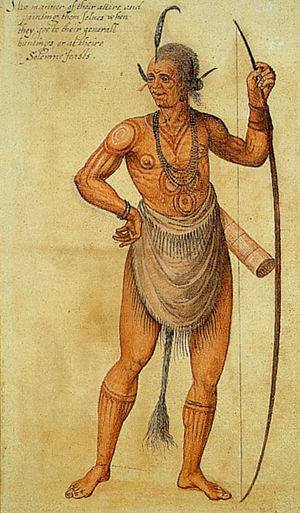
Les îles Satyrides sont un lieu mythique désigné ainsi par Pausanias le Périégète dans sa Description de la Grèce en raison de l'attitude et de l'accoutrement de leurs habitants, rappelant ceux des Satyres. Ces îles seraient situées à l'extrémité occidentale de la « mer extérieure », « là où les bateaux ne vont jamais », dit-il.